Madonna filmography

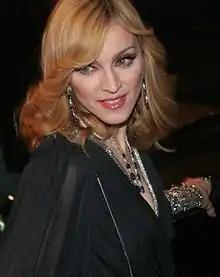
Madonna promoting her documentary film "I'm Going to Tell You a Secret" in 2005

Madonna has worked in forty-two feature films (twenty-four narrative films, three documentary films and fifteen concert films), twelve short films (four narrative and eight documentary), three theatrical plays, ten television productions (two television films and eight television episodes), and appeared in sixteen commercials. Madonna's acting career has attracted largely mixed reviews and reception at best.